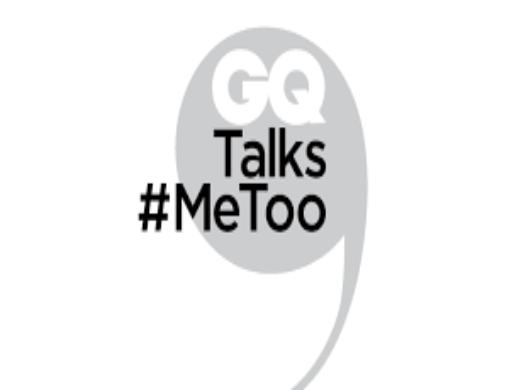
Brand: me too
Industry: Electronic